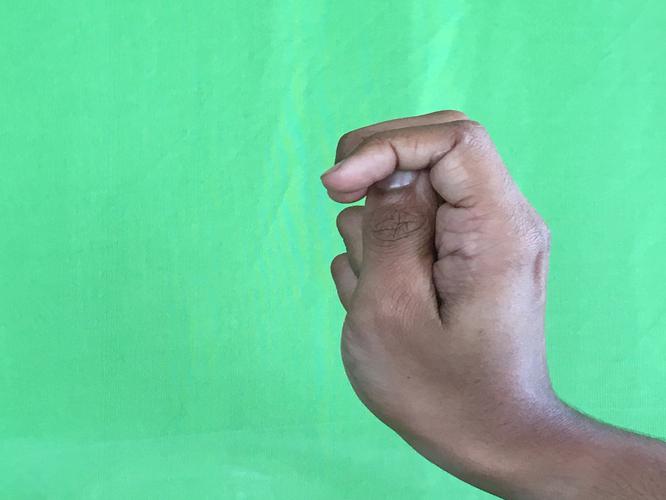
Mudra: Katakamukha_2
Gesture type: single_hand